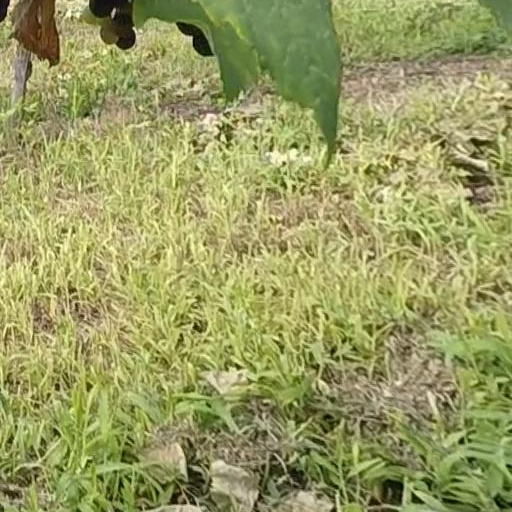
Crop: grape